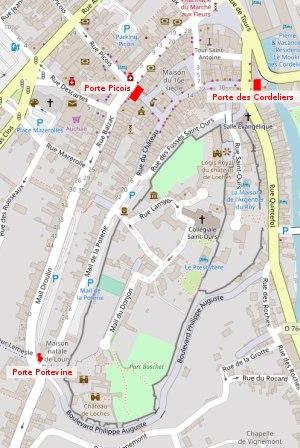
La porte Poitevine est une ancienne porte percée dans la partie méridionale de l'enceinte protégeant la partie basse de la ville française de Loches dans le département d'Indre-et-Loire.
La porte Picois, ou porte Picoys, est une ancienne porte percée dans la partie nord de l'enceinte médiévale de la ville française de Loches dans le département d'Indre-et-Loire.
La porte des Cordeliers de Loches est une ancienne porte percée dans la partie est de l'enceinte médiévale de la ville française de Loches dans le département d'Indre-et-Loire.